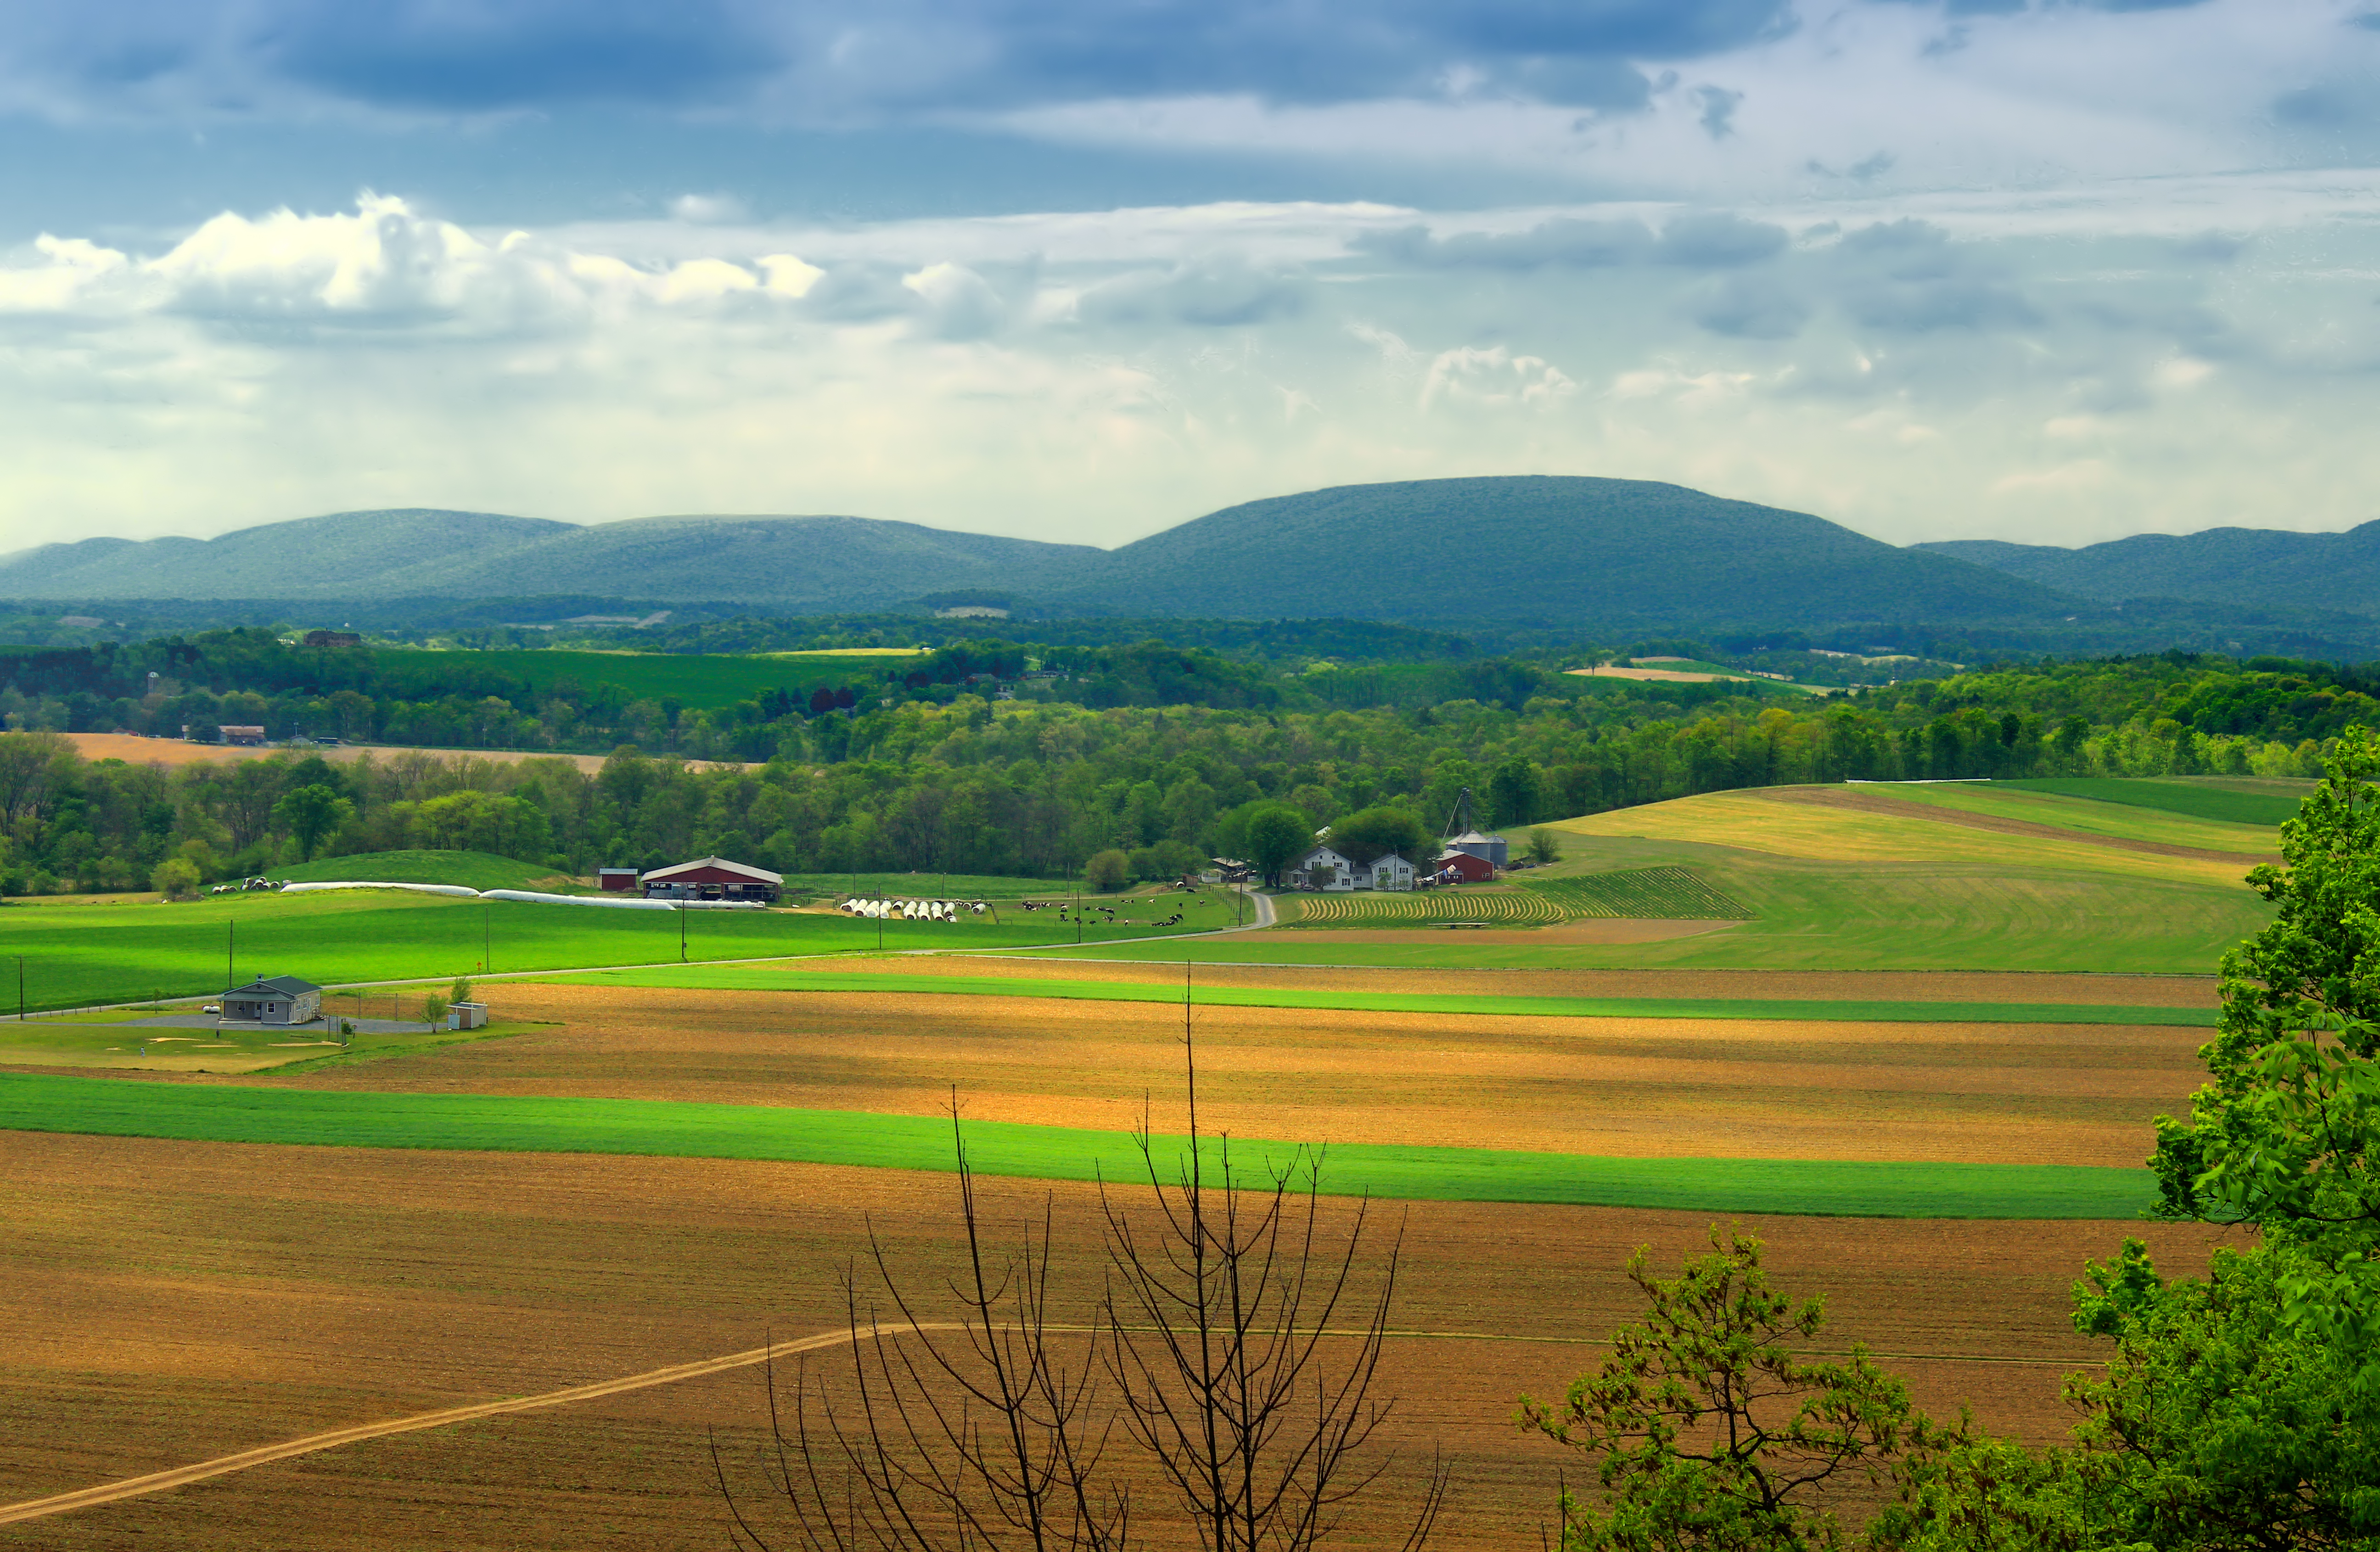
landscape, nature, grass, horizon, mountain, cloud, structure, sky, hiking, field, meadow, prairie, morning, hill, valley, mountain range, rural, spring, pasture, agriculture, plain, golf course, hills, farms, creativecommons, clouds, fields, mountains, grassland, appalachianmountains, stratocumulus, pennsylvania, unioncounty, merrilllinnconservancy, dalesridgetrail, plateau, rural area, aerial photography, geographical feature, mountainous landforms, sport venue